Postage stamps and postal history of Malta

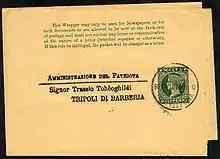
A newspaper wrapper sent from Valletta to Tripoli in 1898

Between 1855 and 1856, some mail sent by British military personnel during the Crimean War which was franked with British stamps was cancelled with a wavy lines grid postmark at Malta.